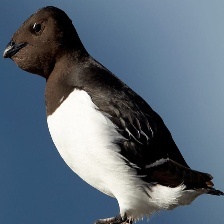
Species: LITTLE AUK
Scientific name: ALLE ALLE